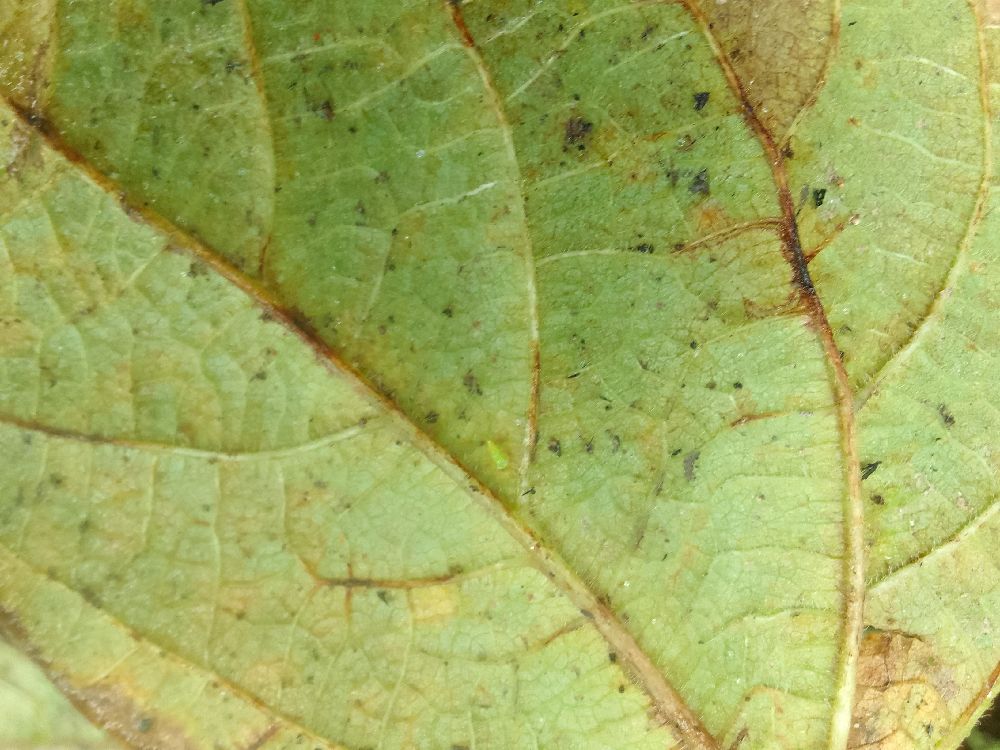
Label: anthracnose